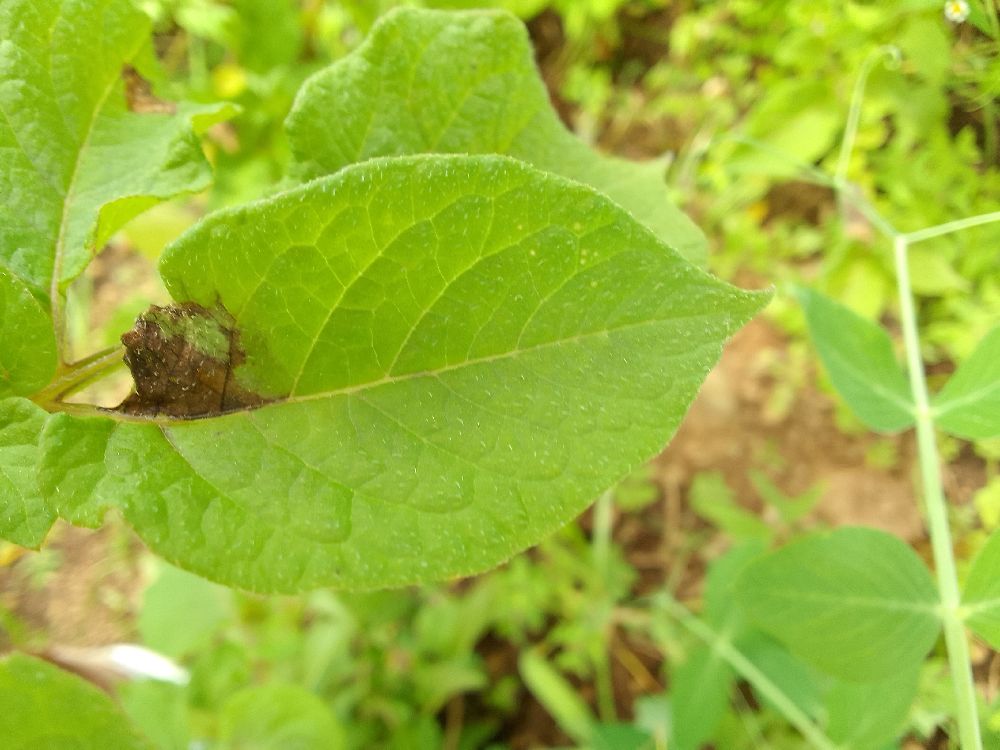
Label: Late blight